Norman Krim

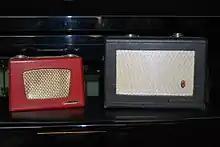
Raytheon Transistor Radios. LEFT 8TP4 World's 2nd Transistor Radio (1955) and RIGHT T-2500 Raytheon's Last Transistor Radio (1956)

Krim was married to the former Beatrice Barron (deceased in 1994) for 52 years. They had three children: Robert, Arthur, and Donald.